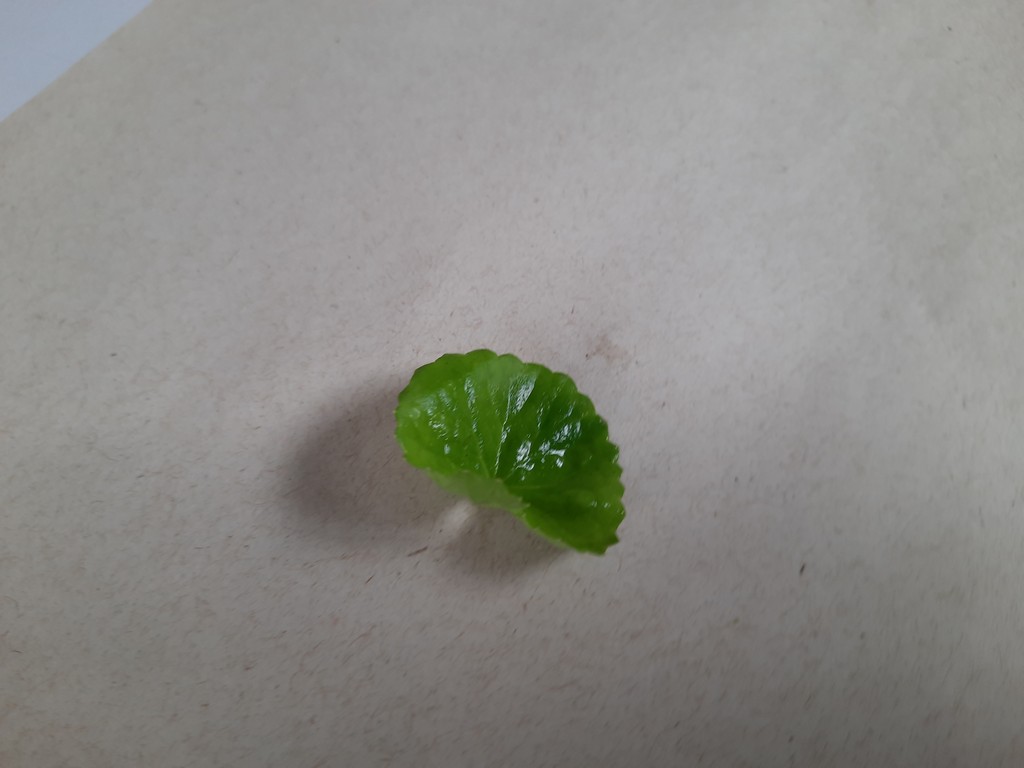
Label: Healthy